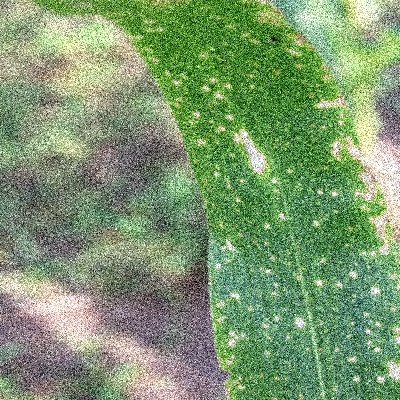
Label: Corn_(Maize)___Leaf_Spot